C/2009 R1 (McNaught)

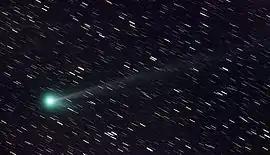
C/2009 R1 (McNaught) photographed from Slovenia on 9 June 2010

C/2009 R1 (McNaught), one of more than fifty comets known as Comet McNaught, is a non-periodic comet discovered by British-Australian astronomer Robert H. McNaught on 9 September 2009, using the Uppsala Southern Schmidt Telescope at Siding Spring Observatory in New South Wales, Australia. The discovery was confirmed the same day at the Optical Ground Station telescope at Tenerife. After the discovery, earlier images of the comet were found from July 20, August 1, and August 18, 2009. It is believed that C/2009 R1 has left the Solar System permanently.